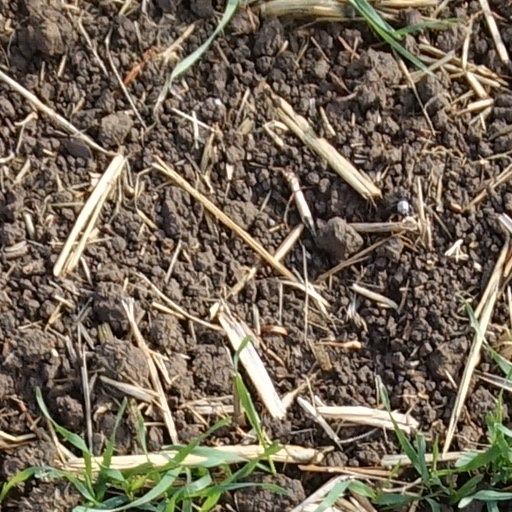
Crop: wheat